Blond Eckbert

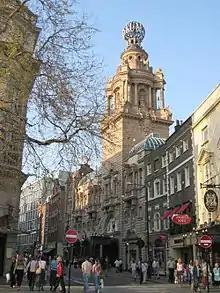
The London Coliseum where "Blond Eckbert" was first staged in 1994.

The opera was first performed on 20 April 1994 by English National Opera at the London Coliseum. This full-length version was expected by the composer to last approximately one hour and twenty minutes, but a recording of the performances takes approximately 65 minutes.